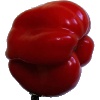
Label: Pepper Red 1